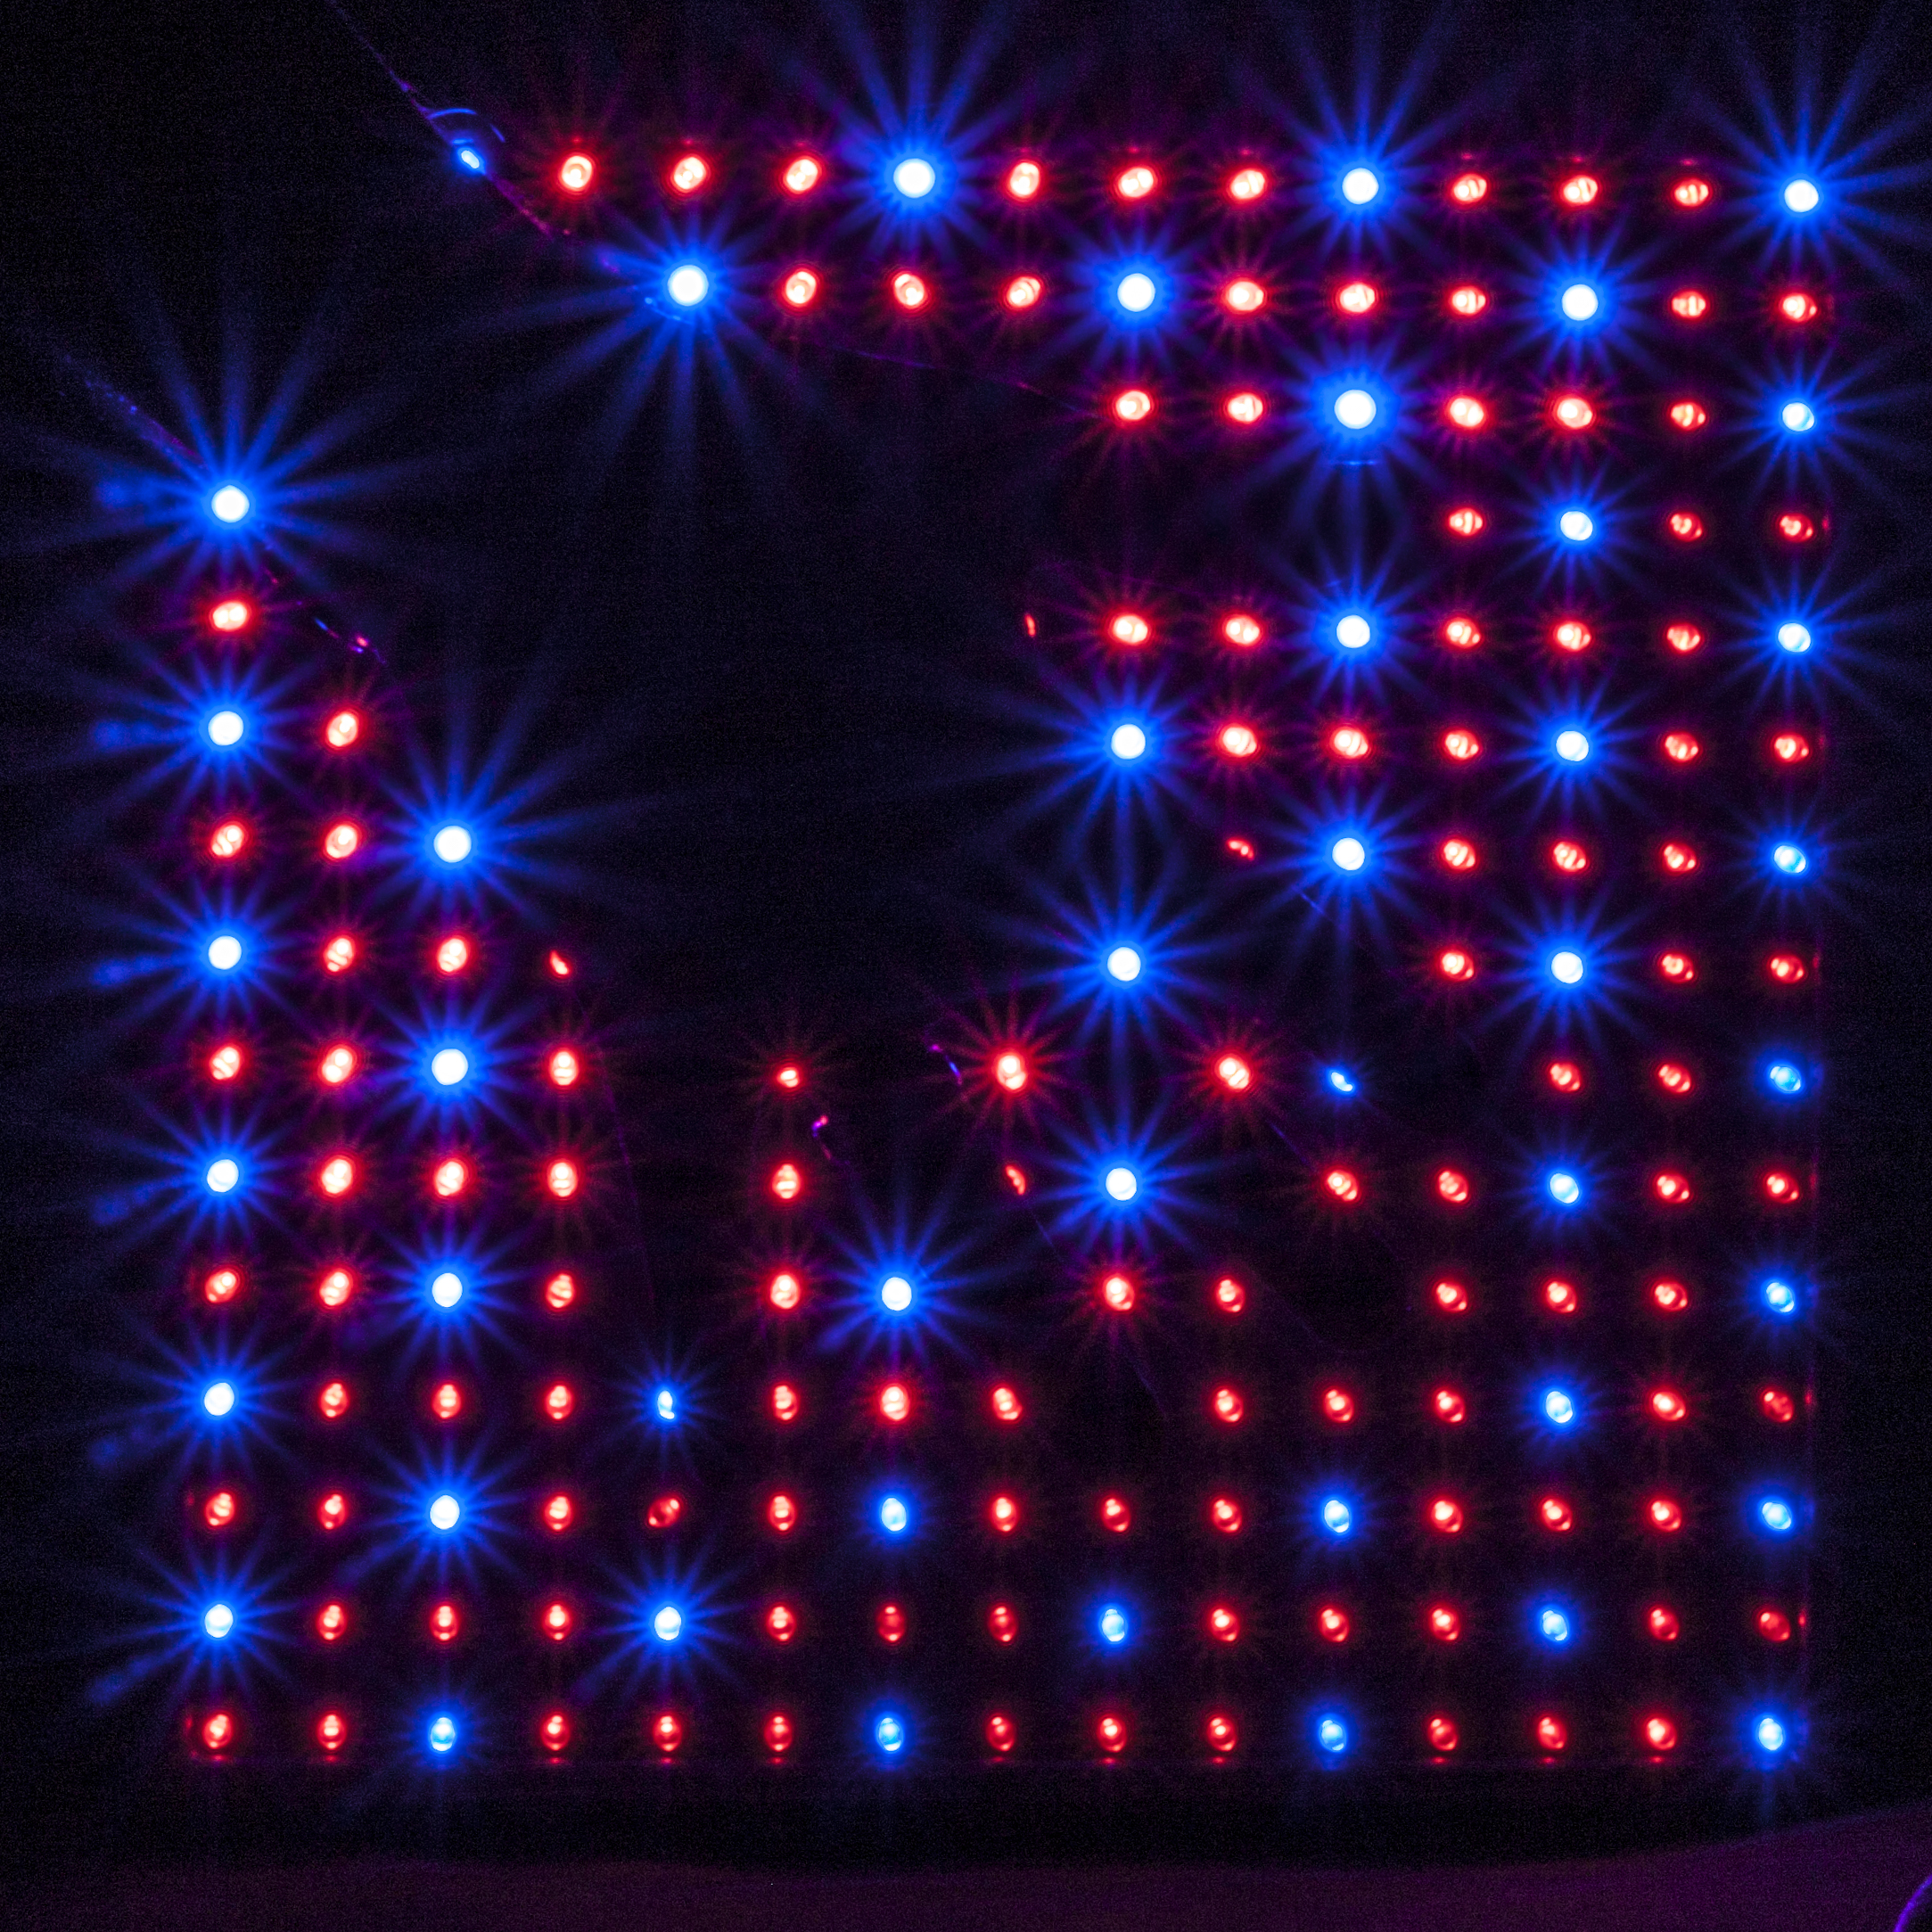
light, signage, circle, neon sign, christmas decoration, font, uk, peterborough, christmas lights, display device, electronic signage, flat panel display